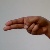
The image shows a hand gesture representing the letter 'H' in Indian Sign Language.